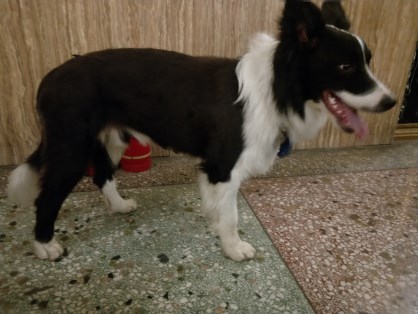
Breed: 2594-n000109-Border_collie